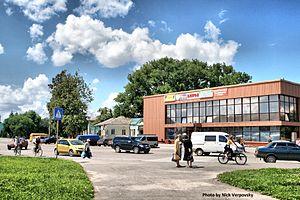
Bouryn est une ville de l'oblast de Soumy, en Ukraine, et le centre administratif du raion de Bouryn. Sa population s'élevait à 8 591 habitants en 2019.